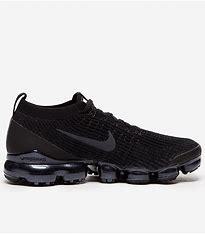
Brand: Nike
Model: Air Vapormax 2023 Flyknit